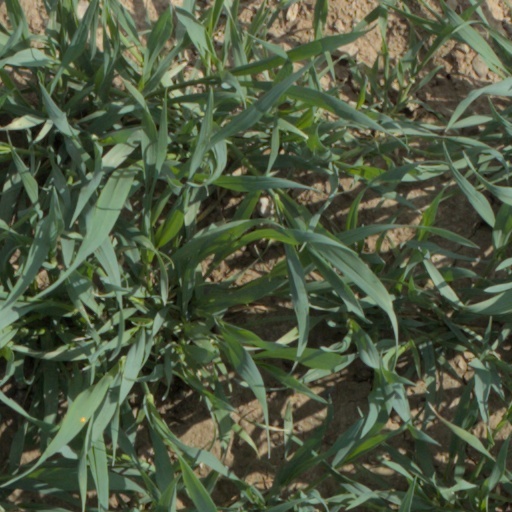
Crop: wheat